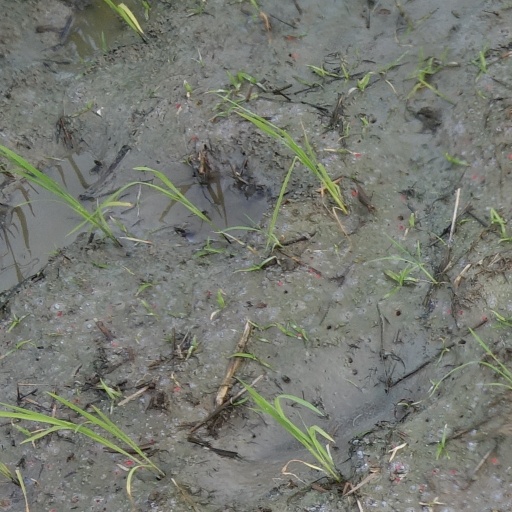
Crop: rice